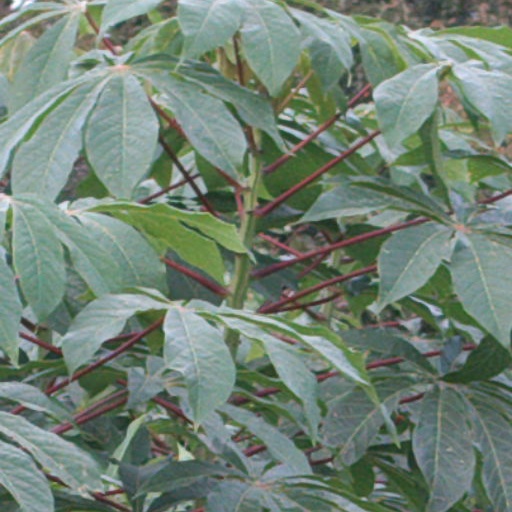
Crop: cassava